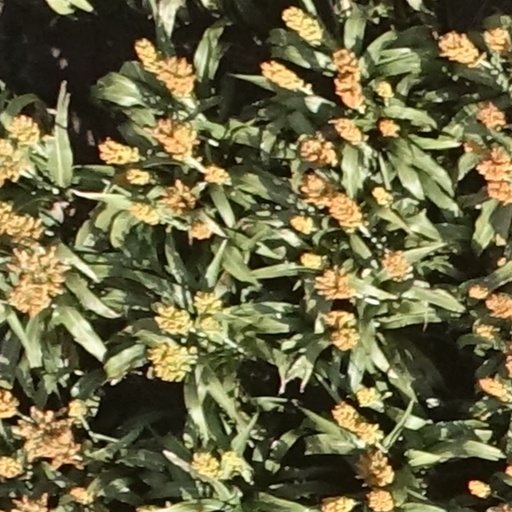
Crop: sorghum